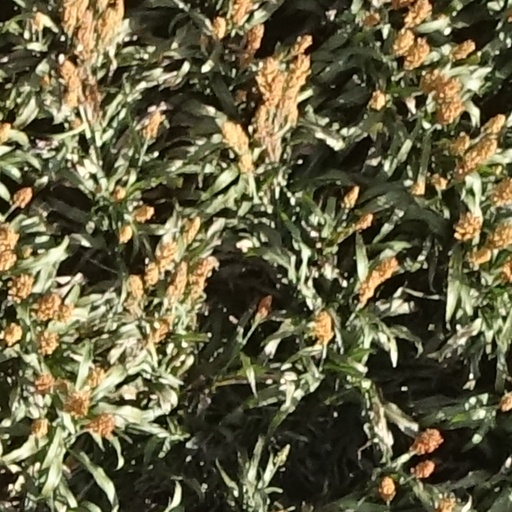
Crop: sorghum